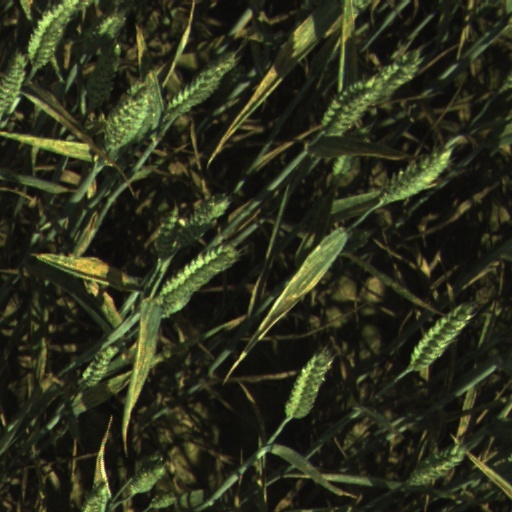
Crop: wheat